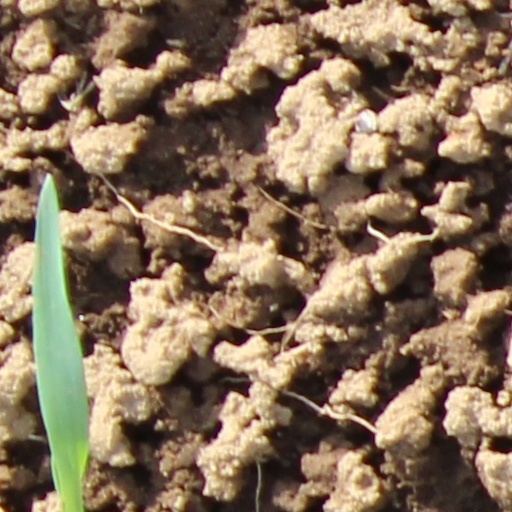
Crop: wheat